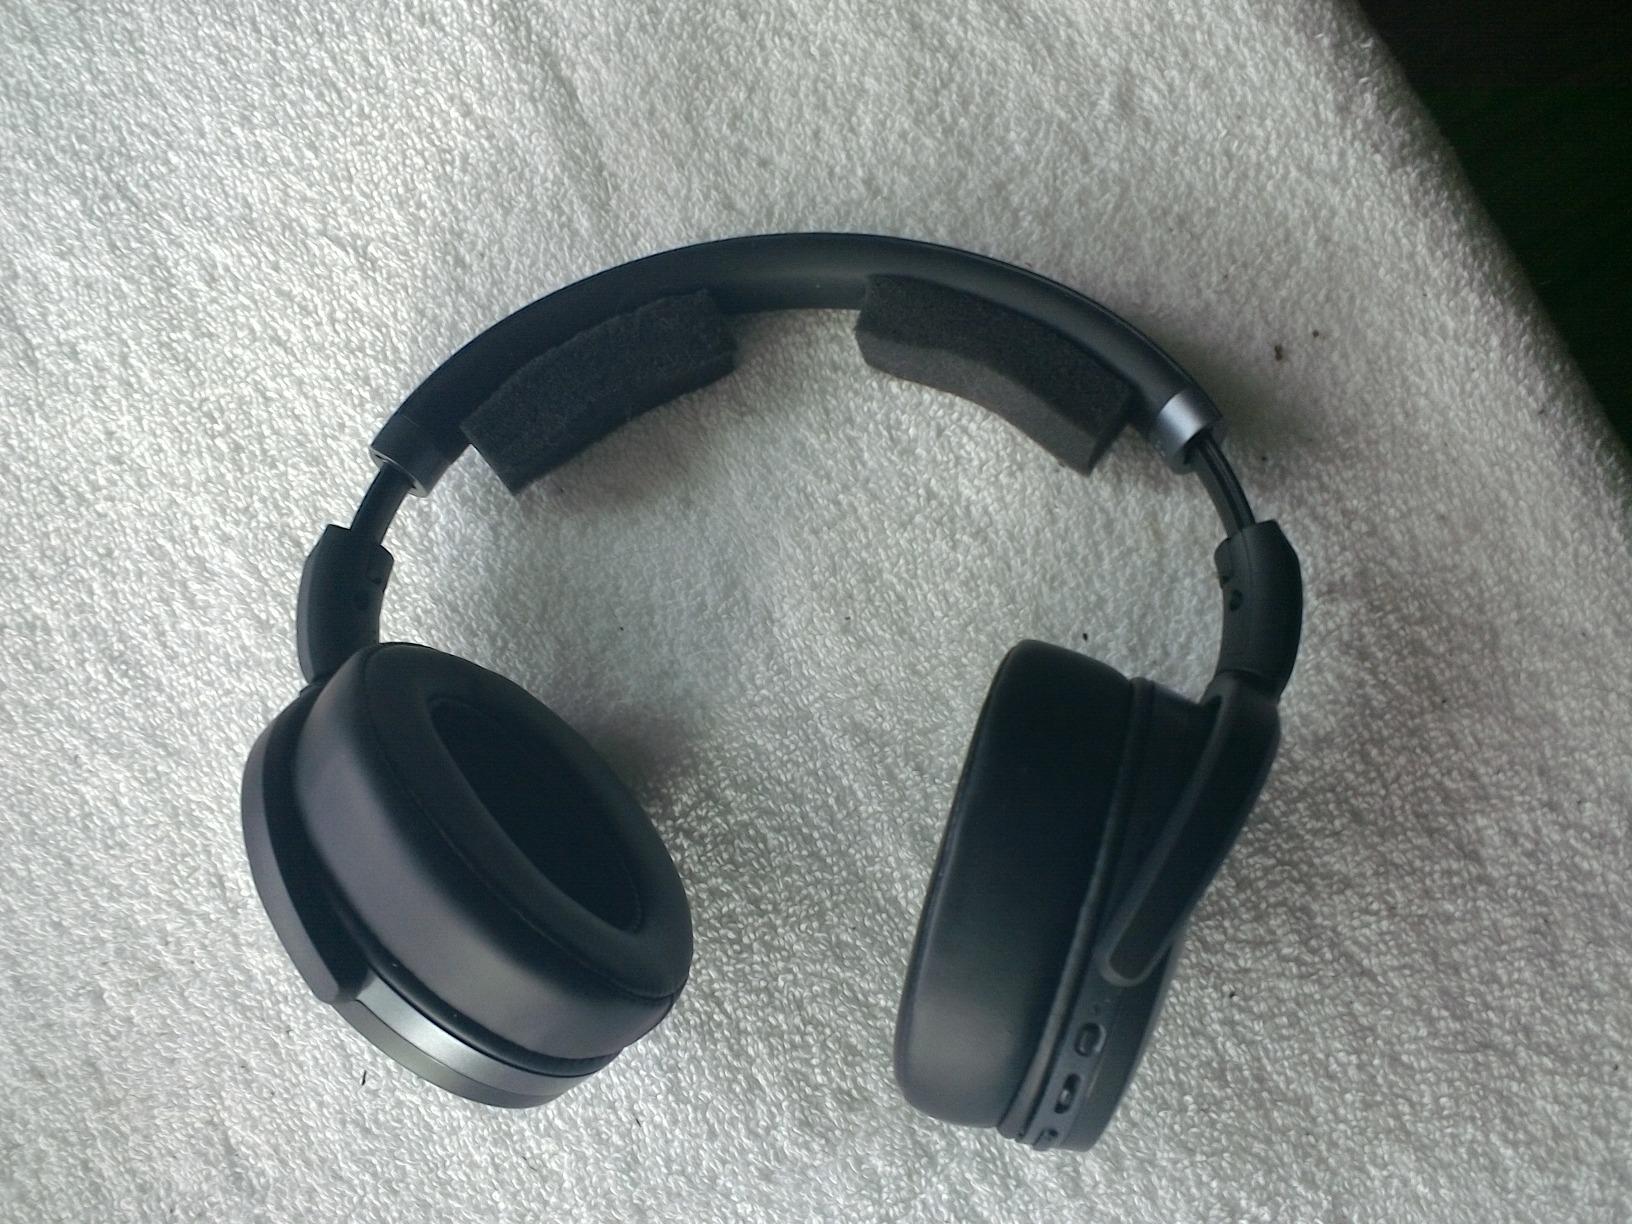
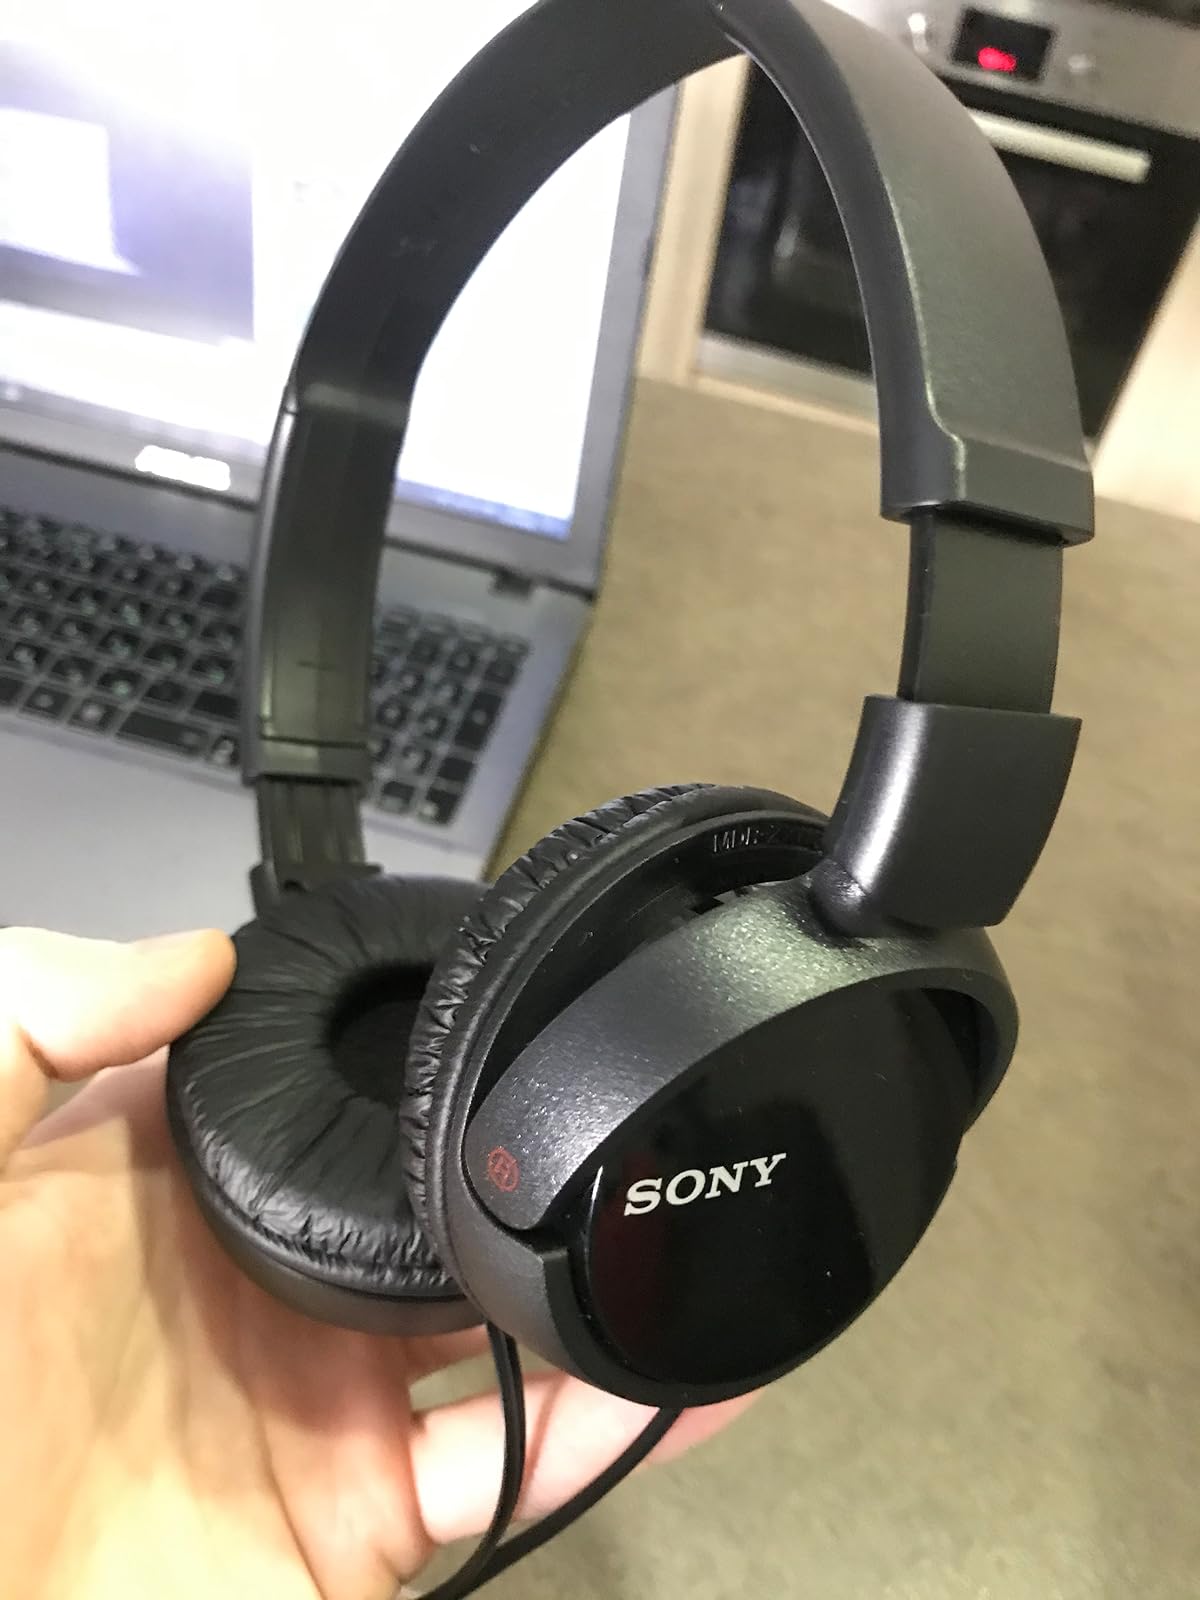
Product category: headphones
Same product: no